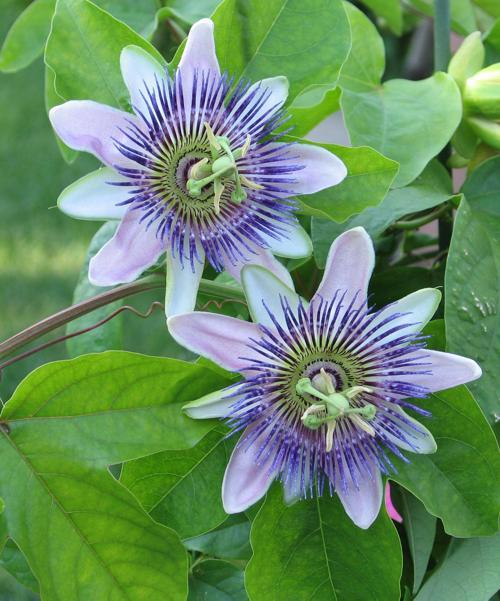
Label: passion flower